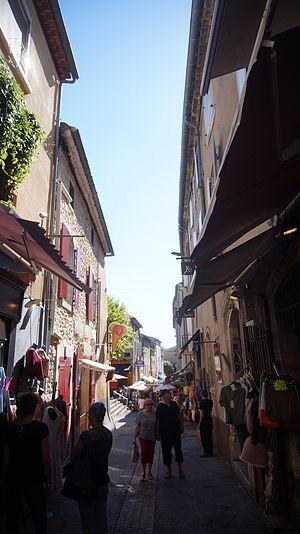
Commune de Vallon-Pont-d'Arc dans l'Ardèche.
Vallon-Pont-d'Arc est une commune française, située dans le département de l'Ardèche en région Auvergne-Rhône-Alpes.